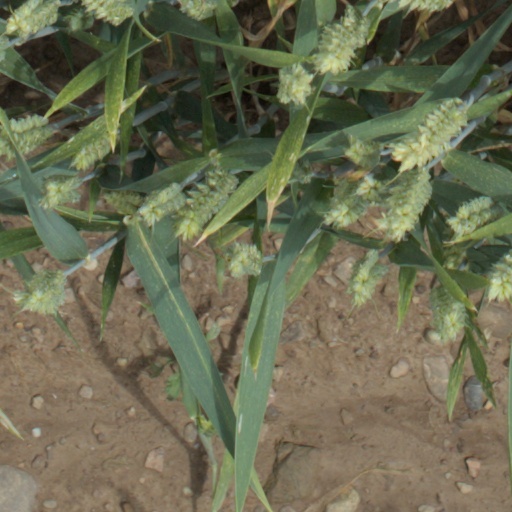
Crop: wheat